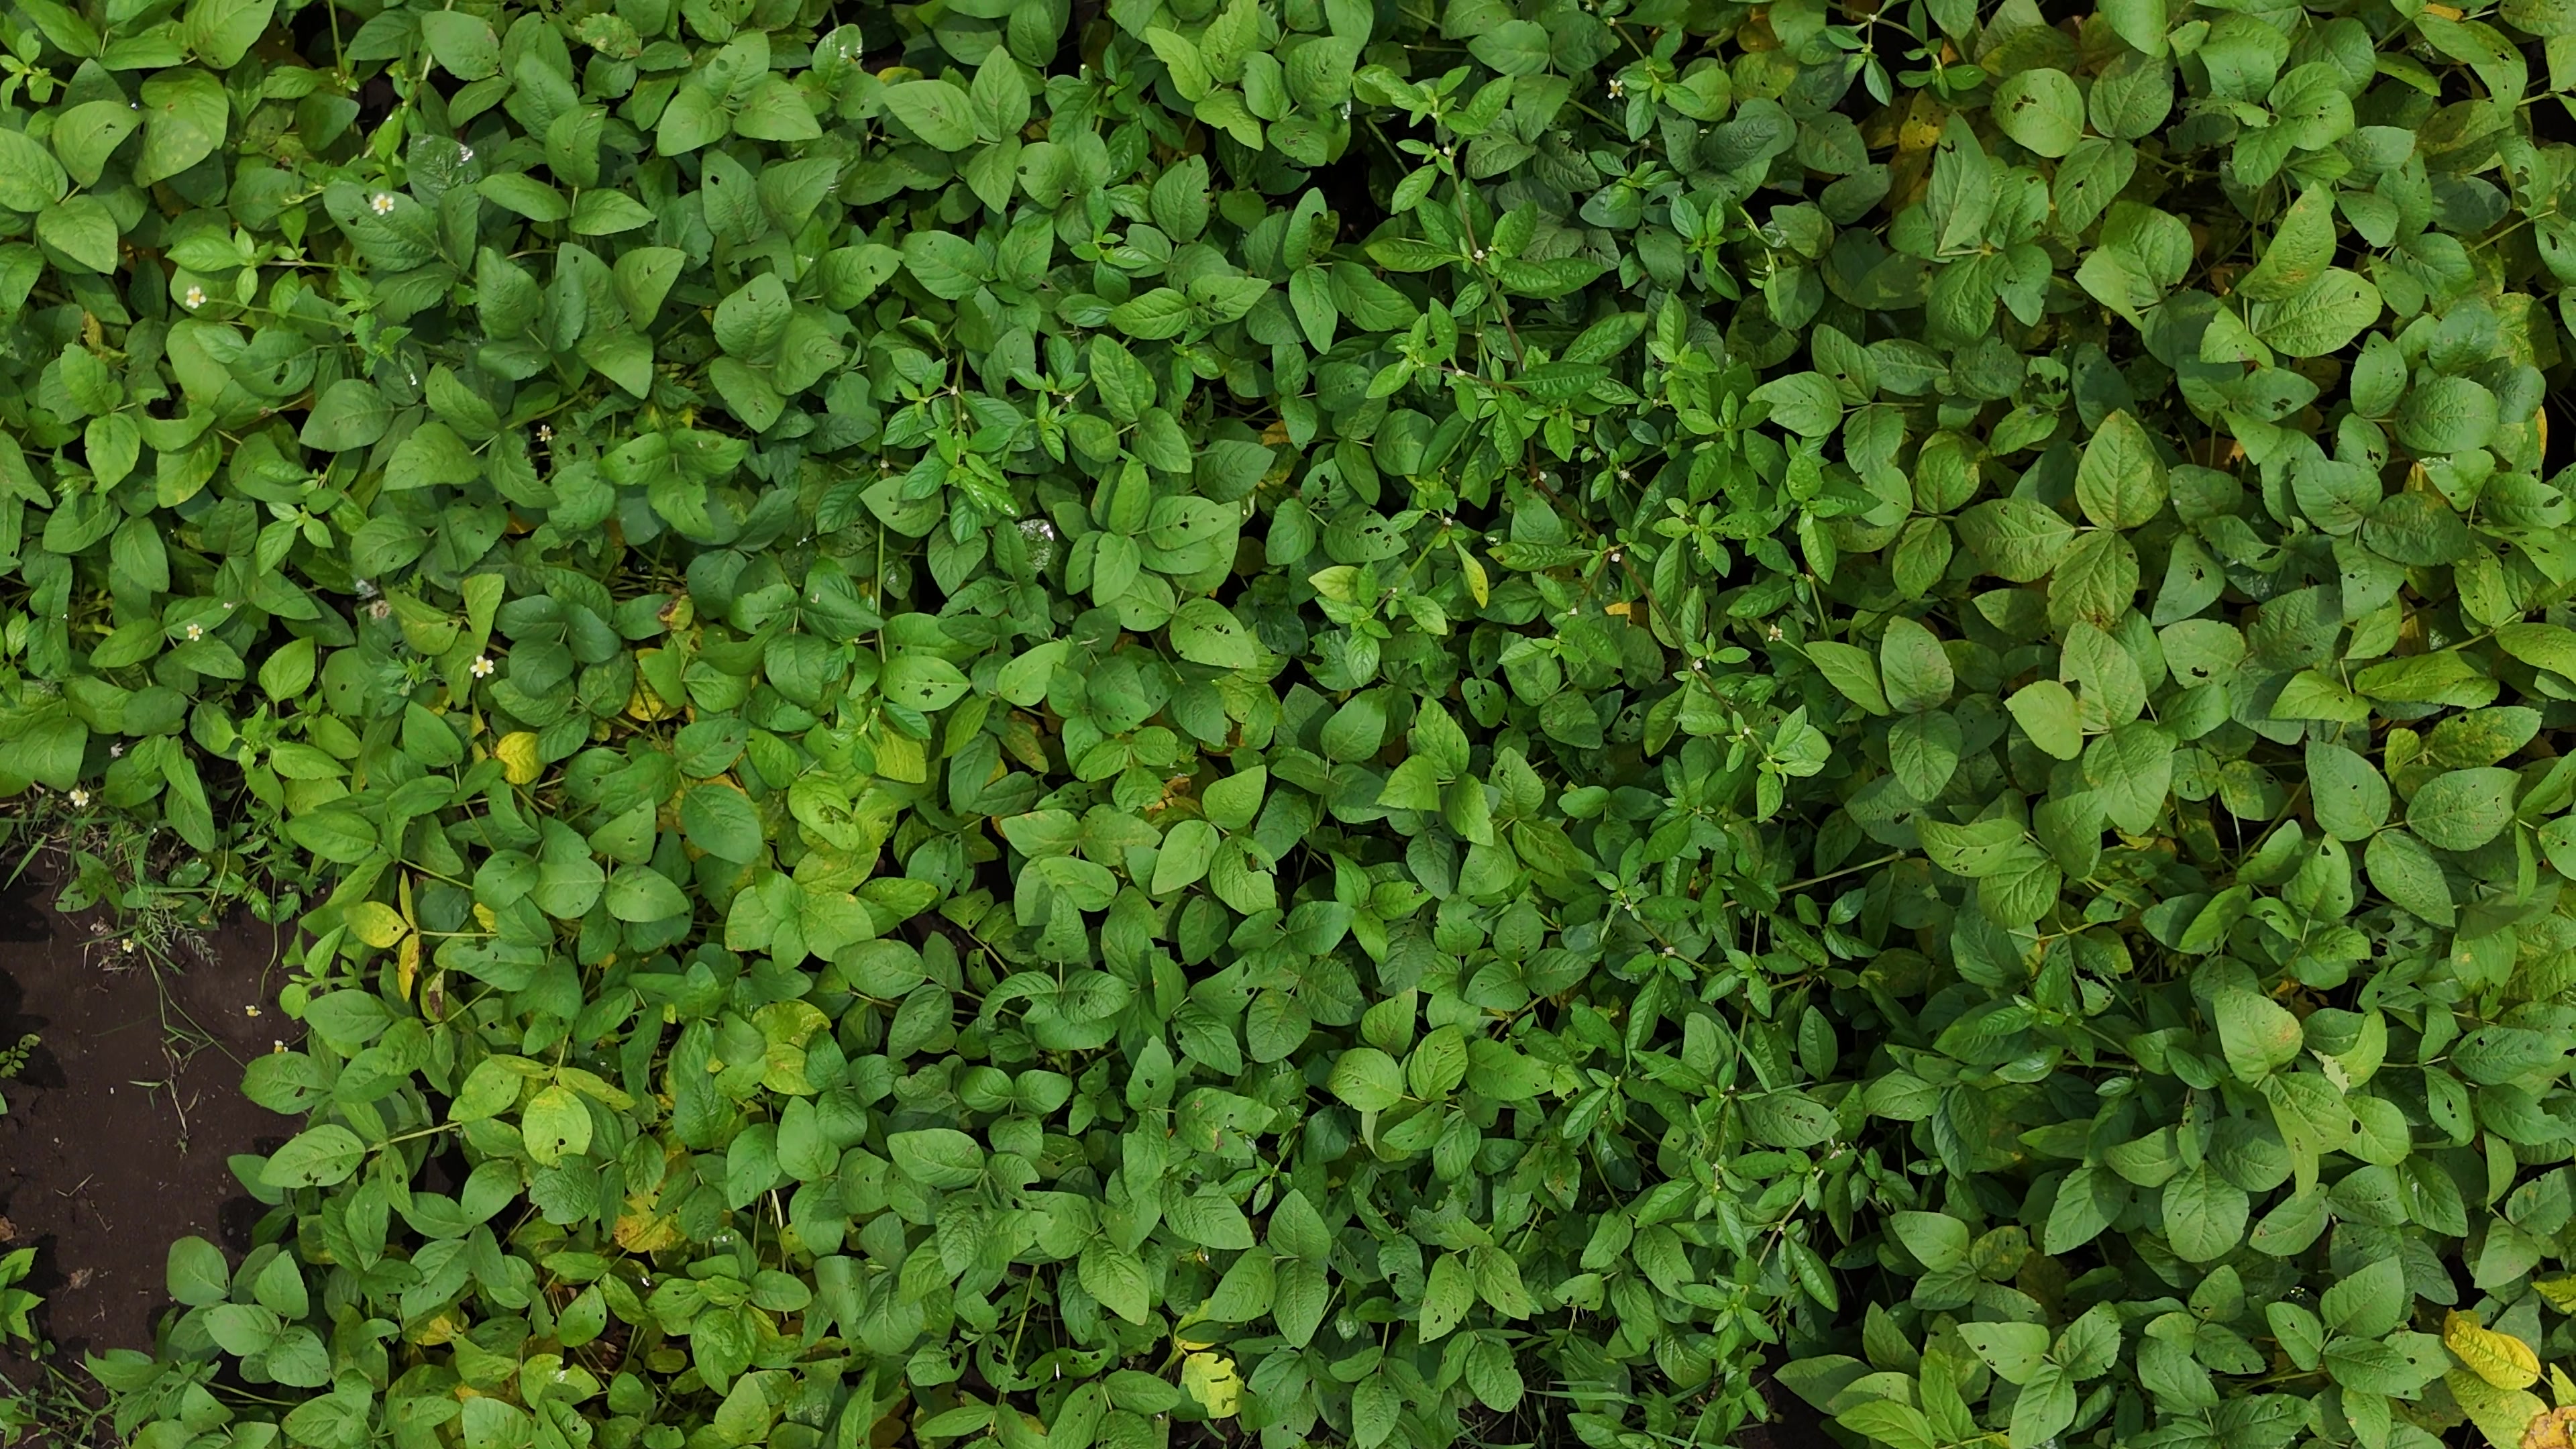
Label: Mosaic